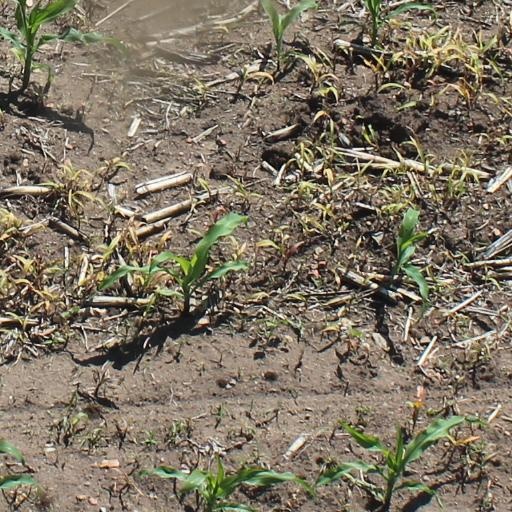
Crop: maize; corn